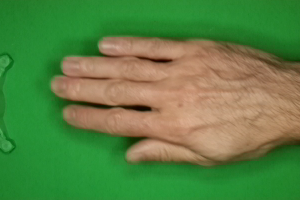
Label: paper